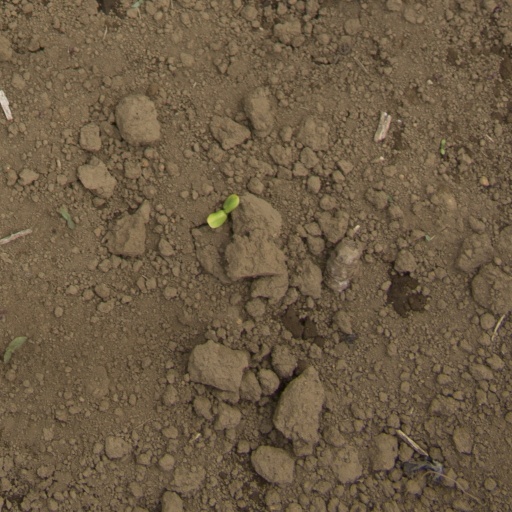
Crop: Jerusalem artichoke